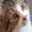
Label: cat